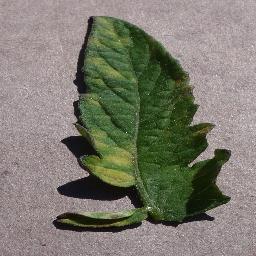
Label: Tomato___Leaf_Mold